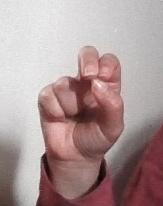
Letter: gaaf